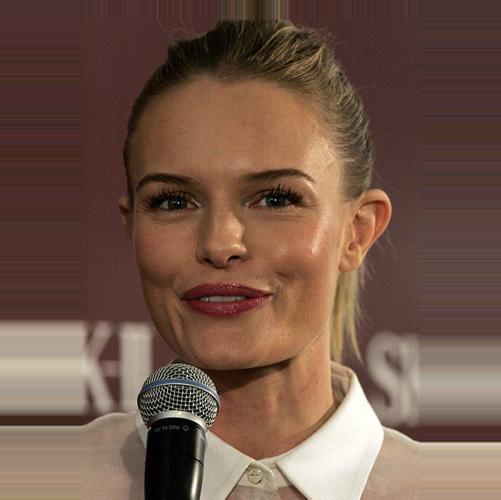
Age: 28